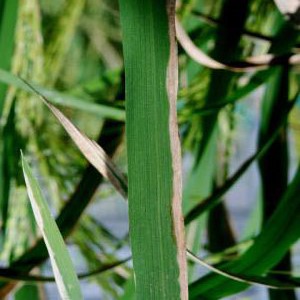
Disease: Bacterialblight